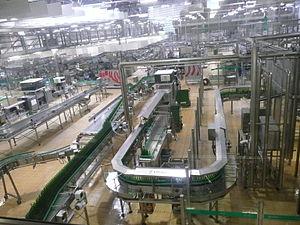
Pilsner Urquell en allemand, Plzeňský Prazdroj en tchèque, est une entreprise brassicole produisant, dans la ville de Plzeň, quatrième ville de la République tchèque, une bière du même nom. Urquell, ou Prazdroj, signifie « source originelle ».